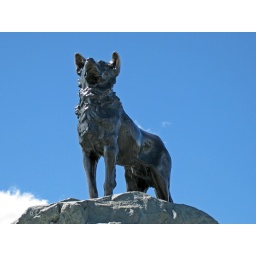
What a difference a few hours makes in New Zealand. Now the dog is seen with a blue sky